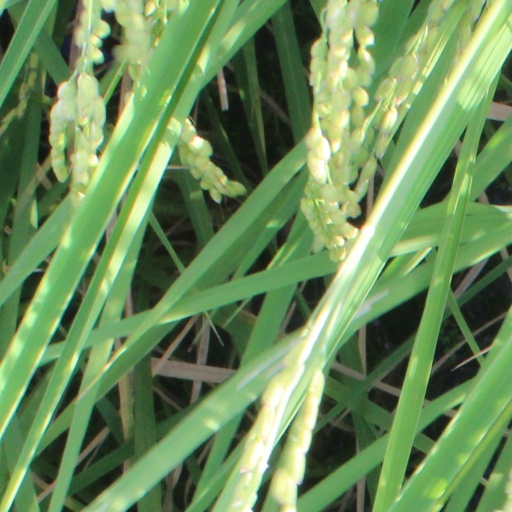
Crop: rice